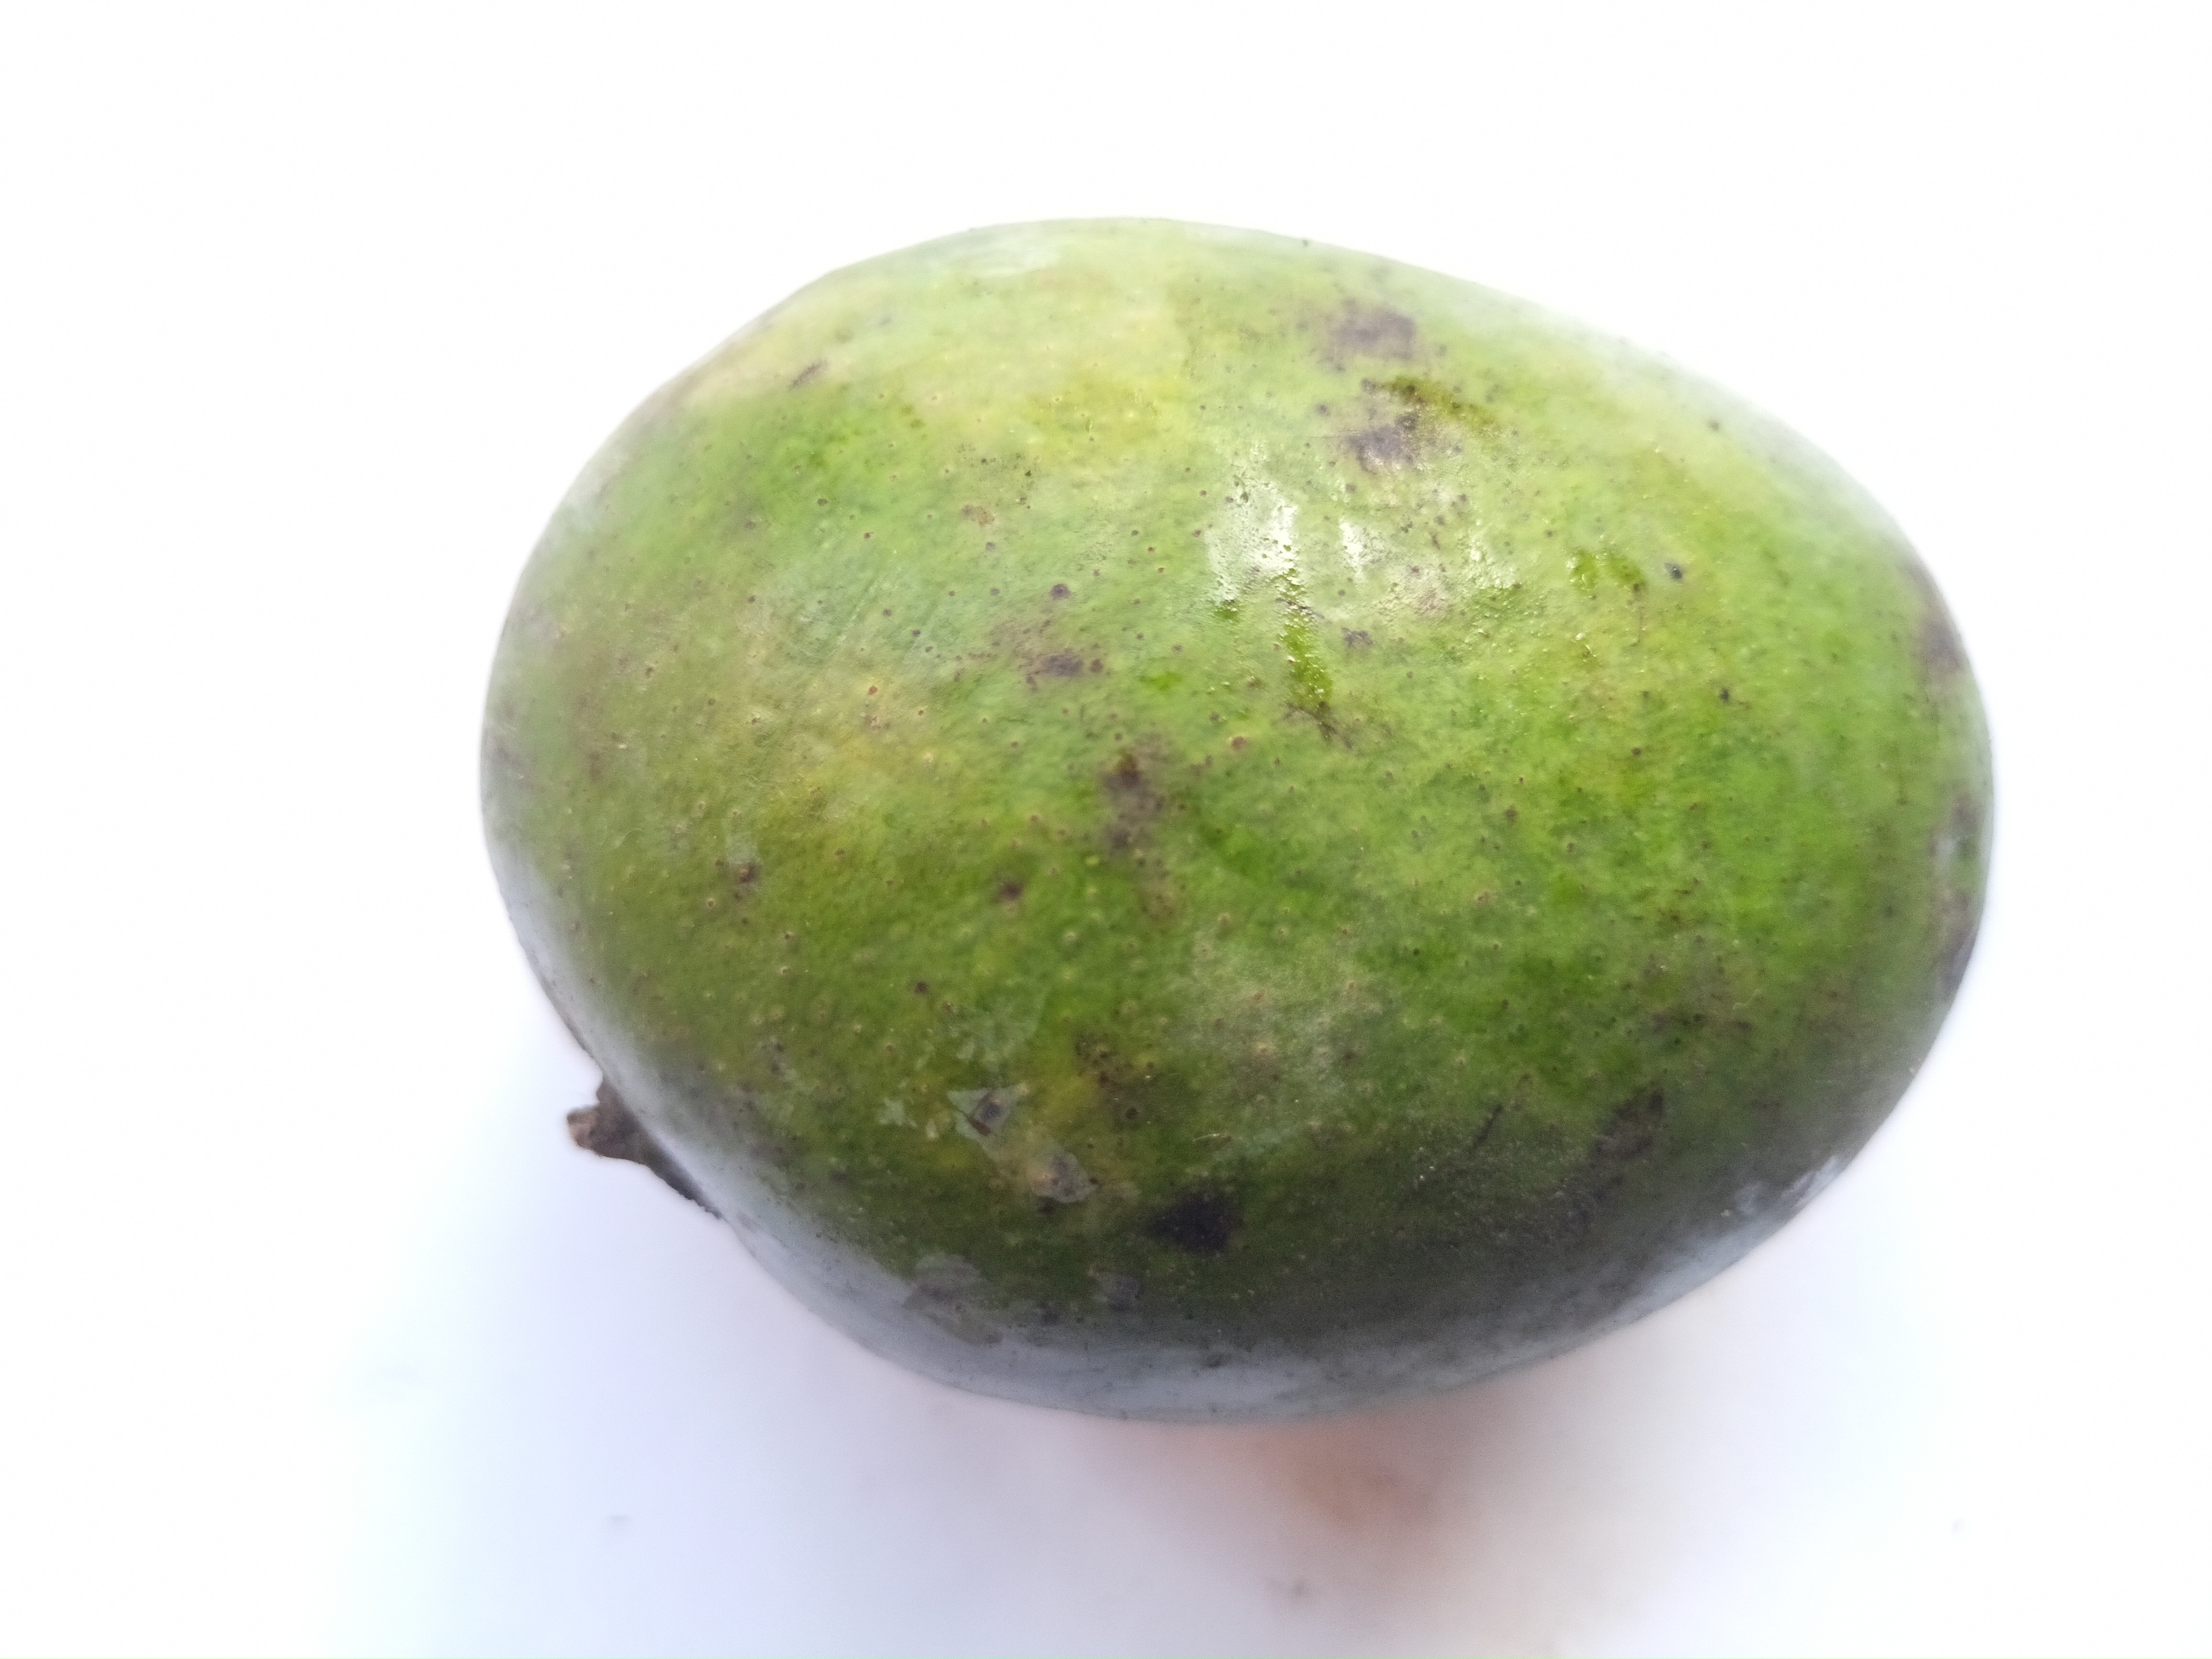
Mango variety: Khrishapat